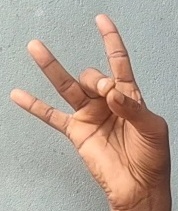
ASL sign: 8